Yeh Dil

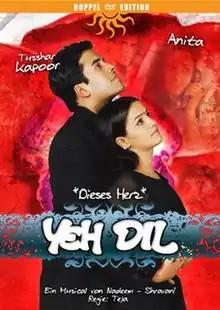
Movie Poster

Yeh Dil ( "This Heart") is a 2003 Indian Hindi romantic drama film directed by Teja, starring Tusshar Kapoor and Anita Hassanandani. The film was an official remake of 2001 Telugu film "Nuvvu Nenu". Anita Hassanandani reprised her role from the original version.